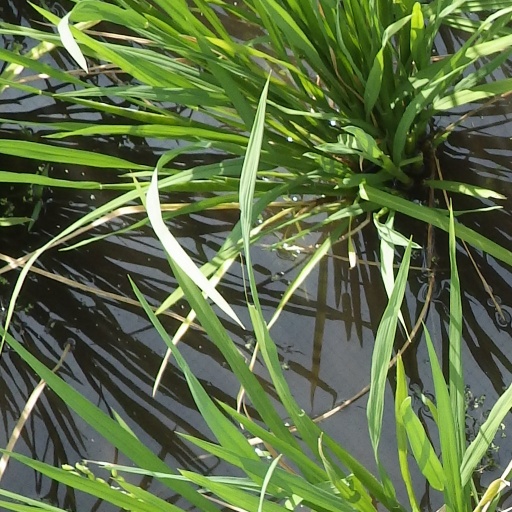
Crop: rice